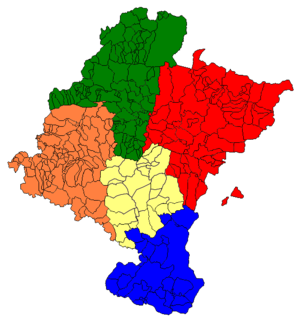
Les merindades sont des territoires qui étaient sous la juridiction du mérino, un fonctionnaire public chargé de l’administration économique, financière et judiciaire d’un territoire. Ils ont été établis après la conquête du territoire occidental du royaume de Navarre en 1200, pour établir un système de défense du reste du territoire. Chaque mérino maintenait les châteaux en parfait état et contrôlait l’activité militaire. Au XIIIᵉ siècle, du temps du roi Thibaud II, on a délimité quatre merindades : Montagne ou Pampelune, Sangüesa, Tierra Estella et Ribera ou Tudela, et ont été dotées d’une organisation plus rationnelle et efficace. En 1407 on a créé la merindad d'Olite, composée par différentes localités précédemment situées à Sangüesa, Tudela et Estella.